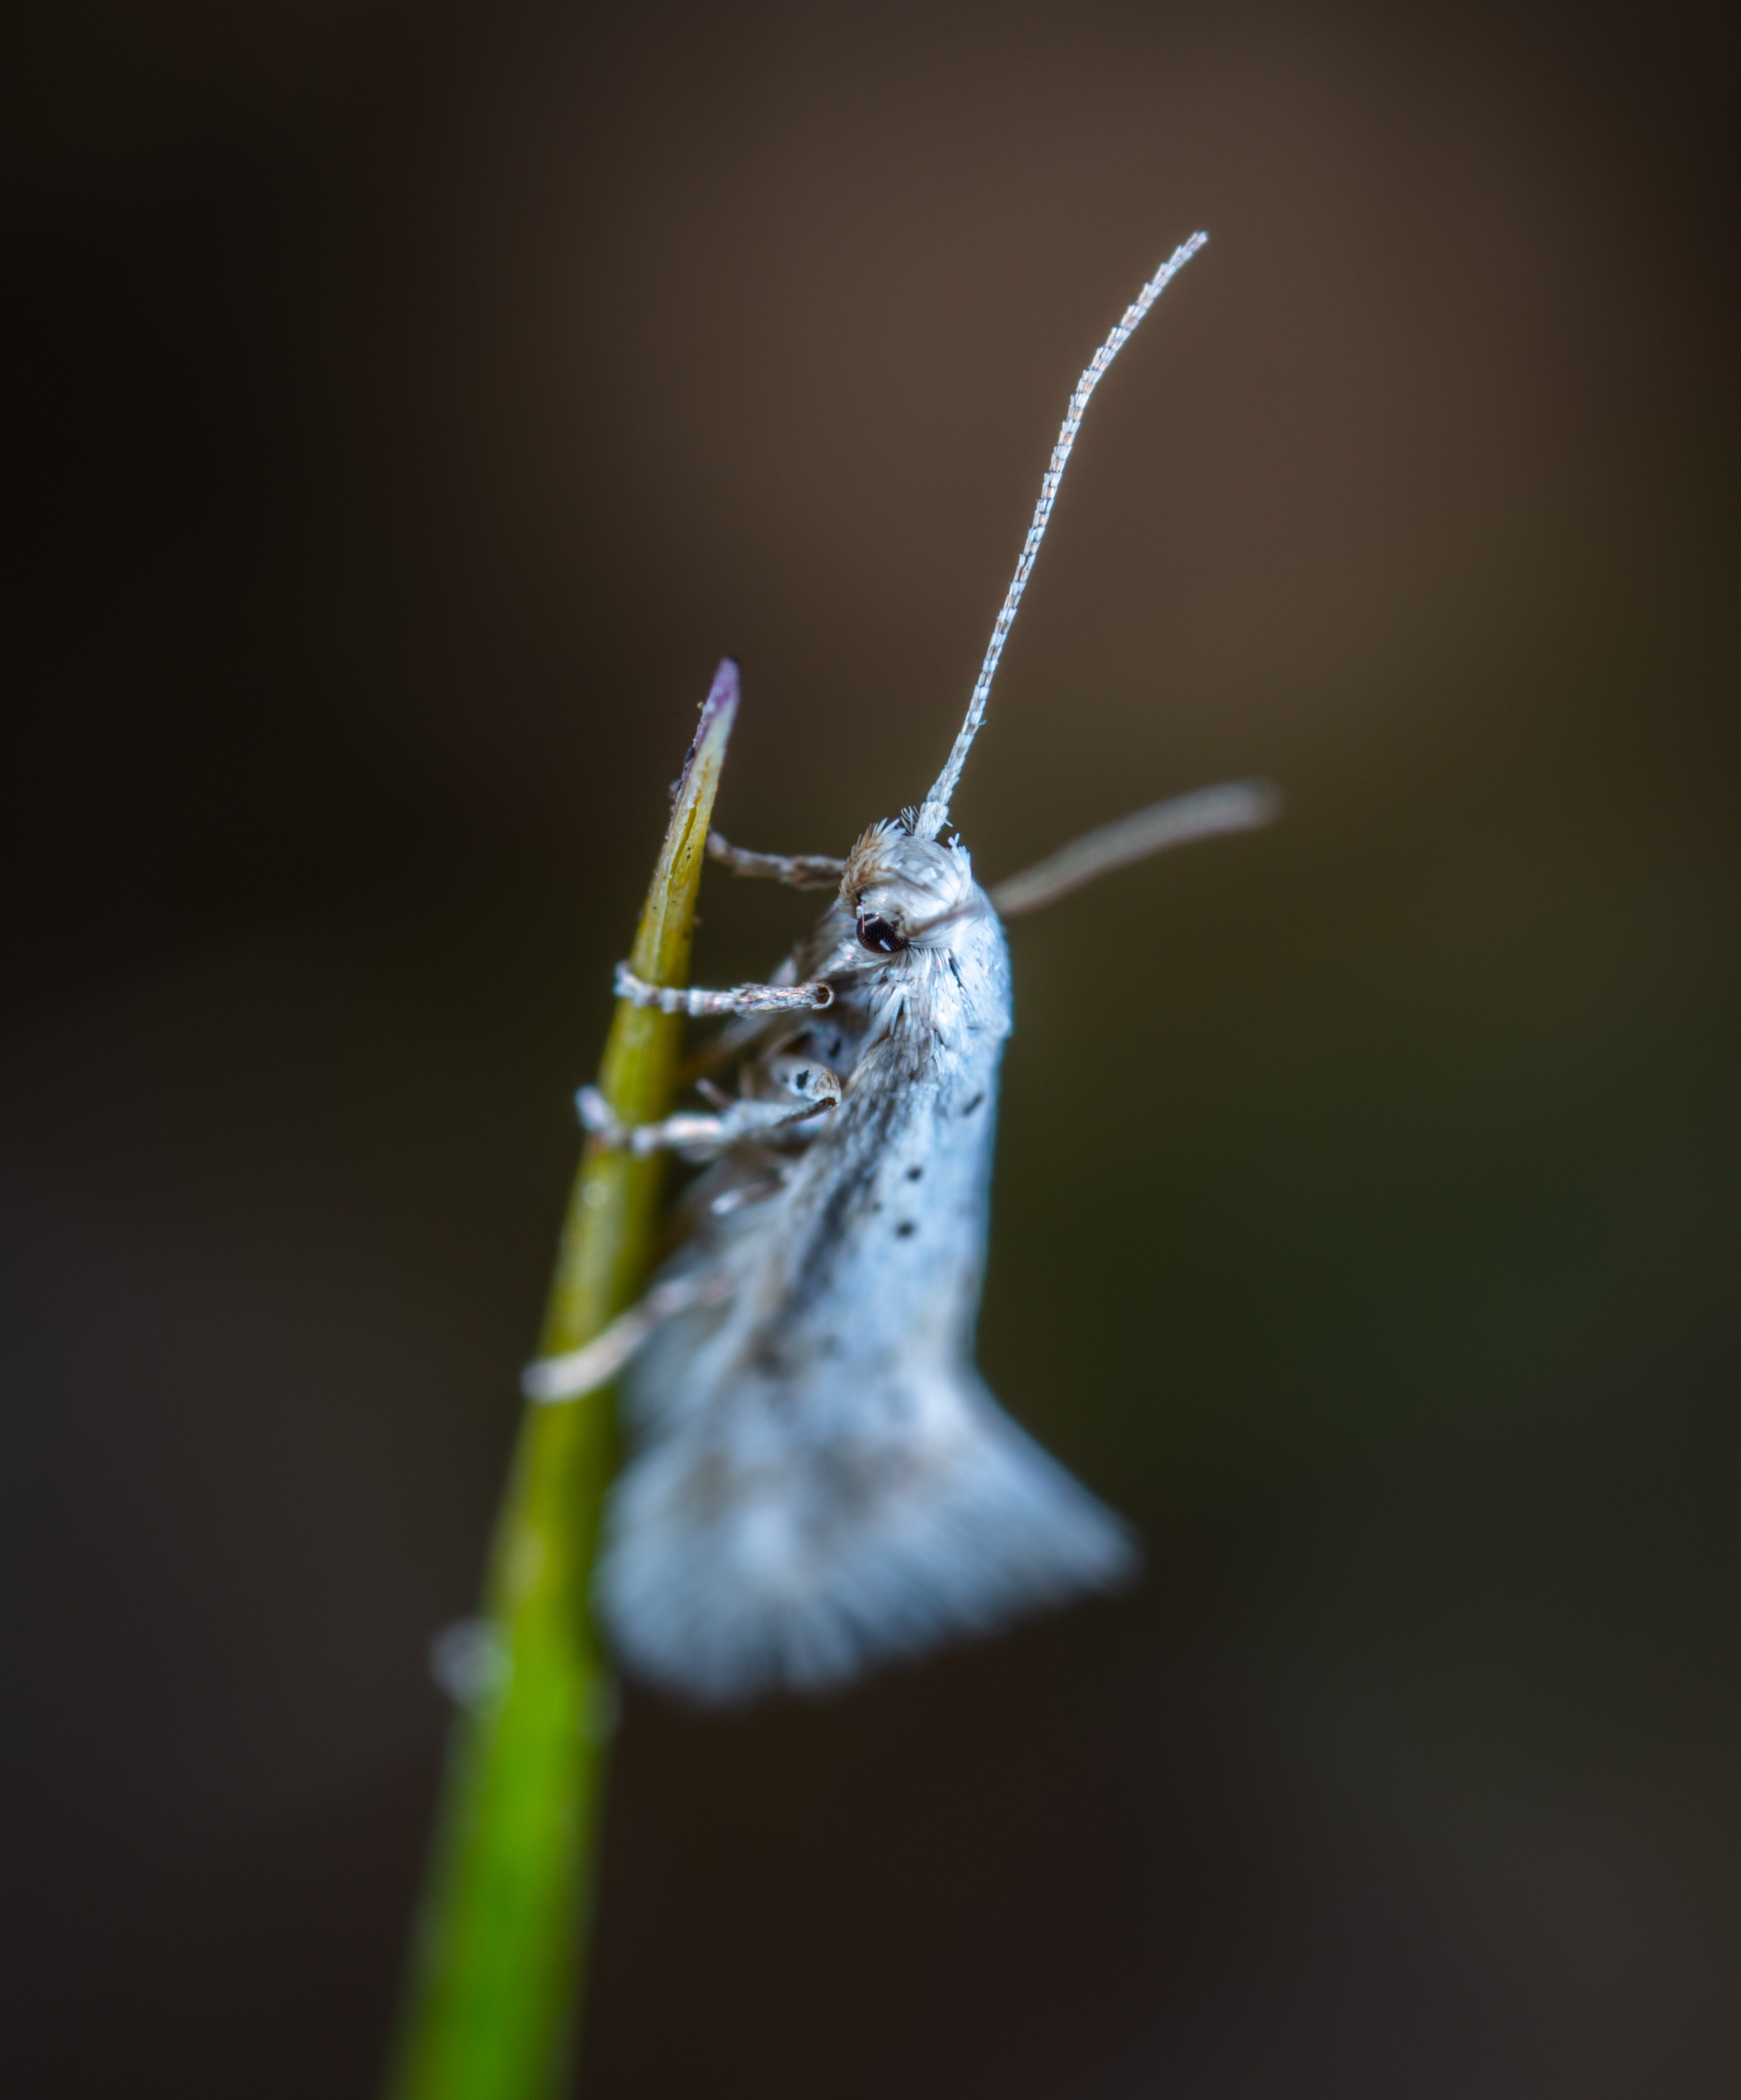
insect, invertebrate, organism, close up, macro photography, photography, wildlife, pest, arthropod, parasite, stock photography, plant, plant stem, net winged insects